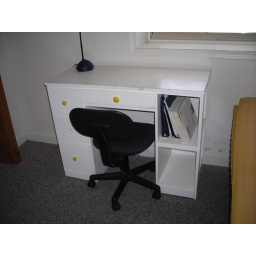
desk in tara's room w/ broken chair